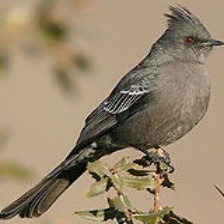
Species: PHAINOPEPLA
Scientific name: PHAINOPEPLA NITENS